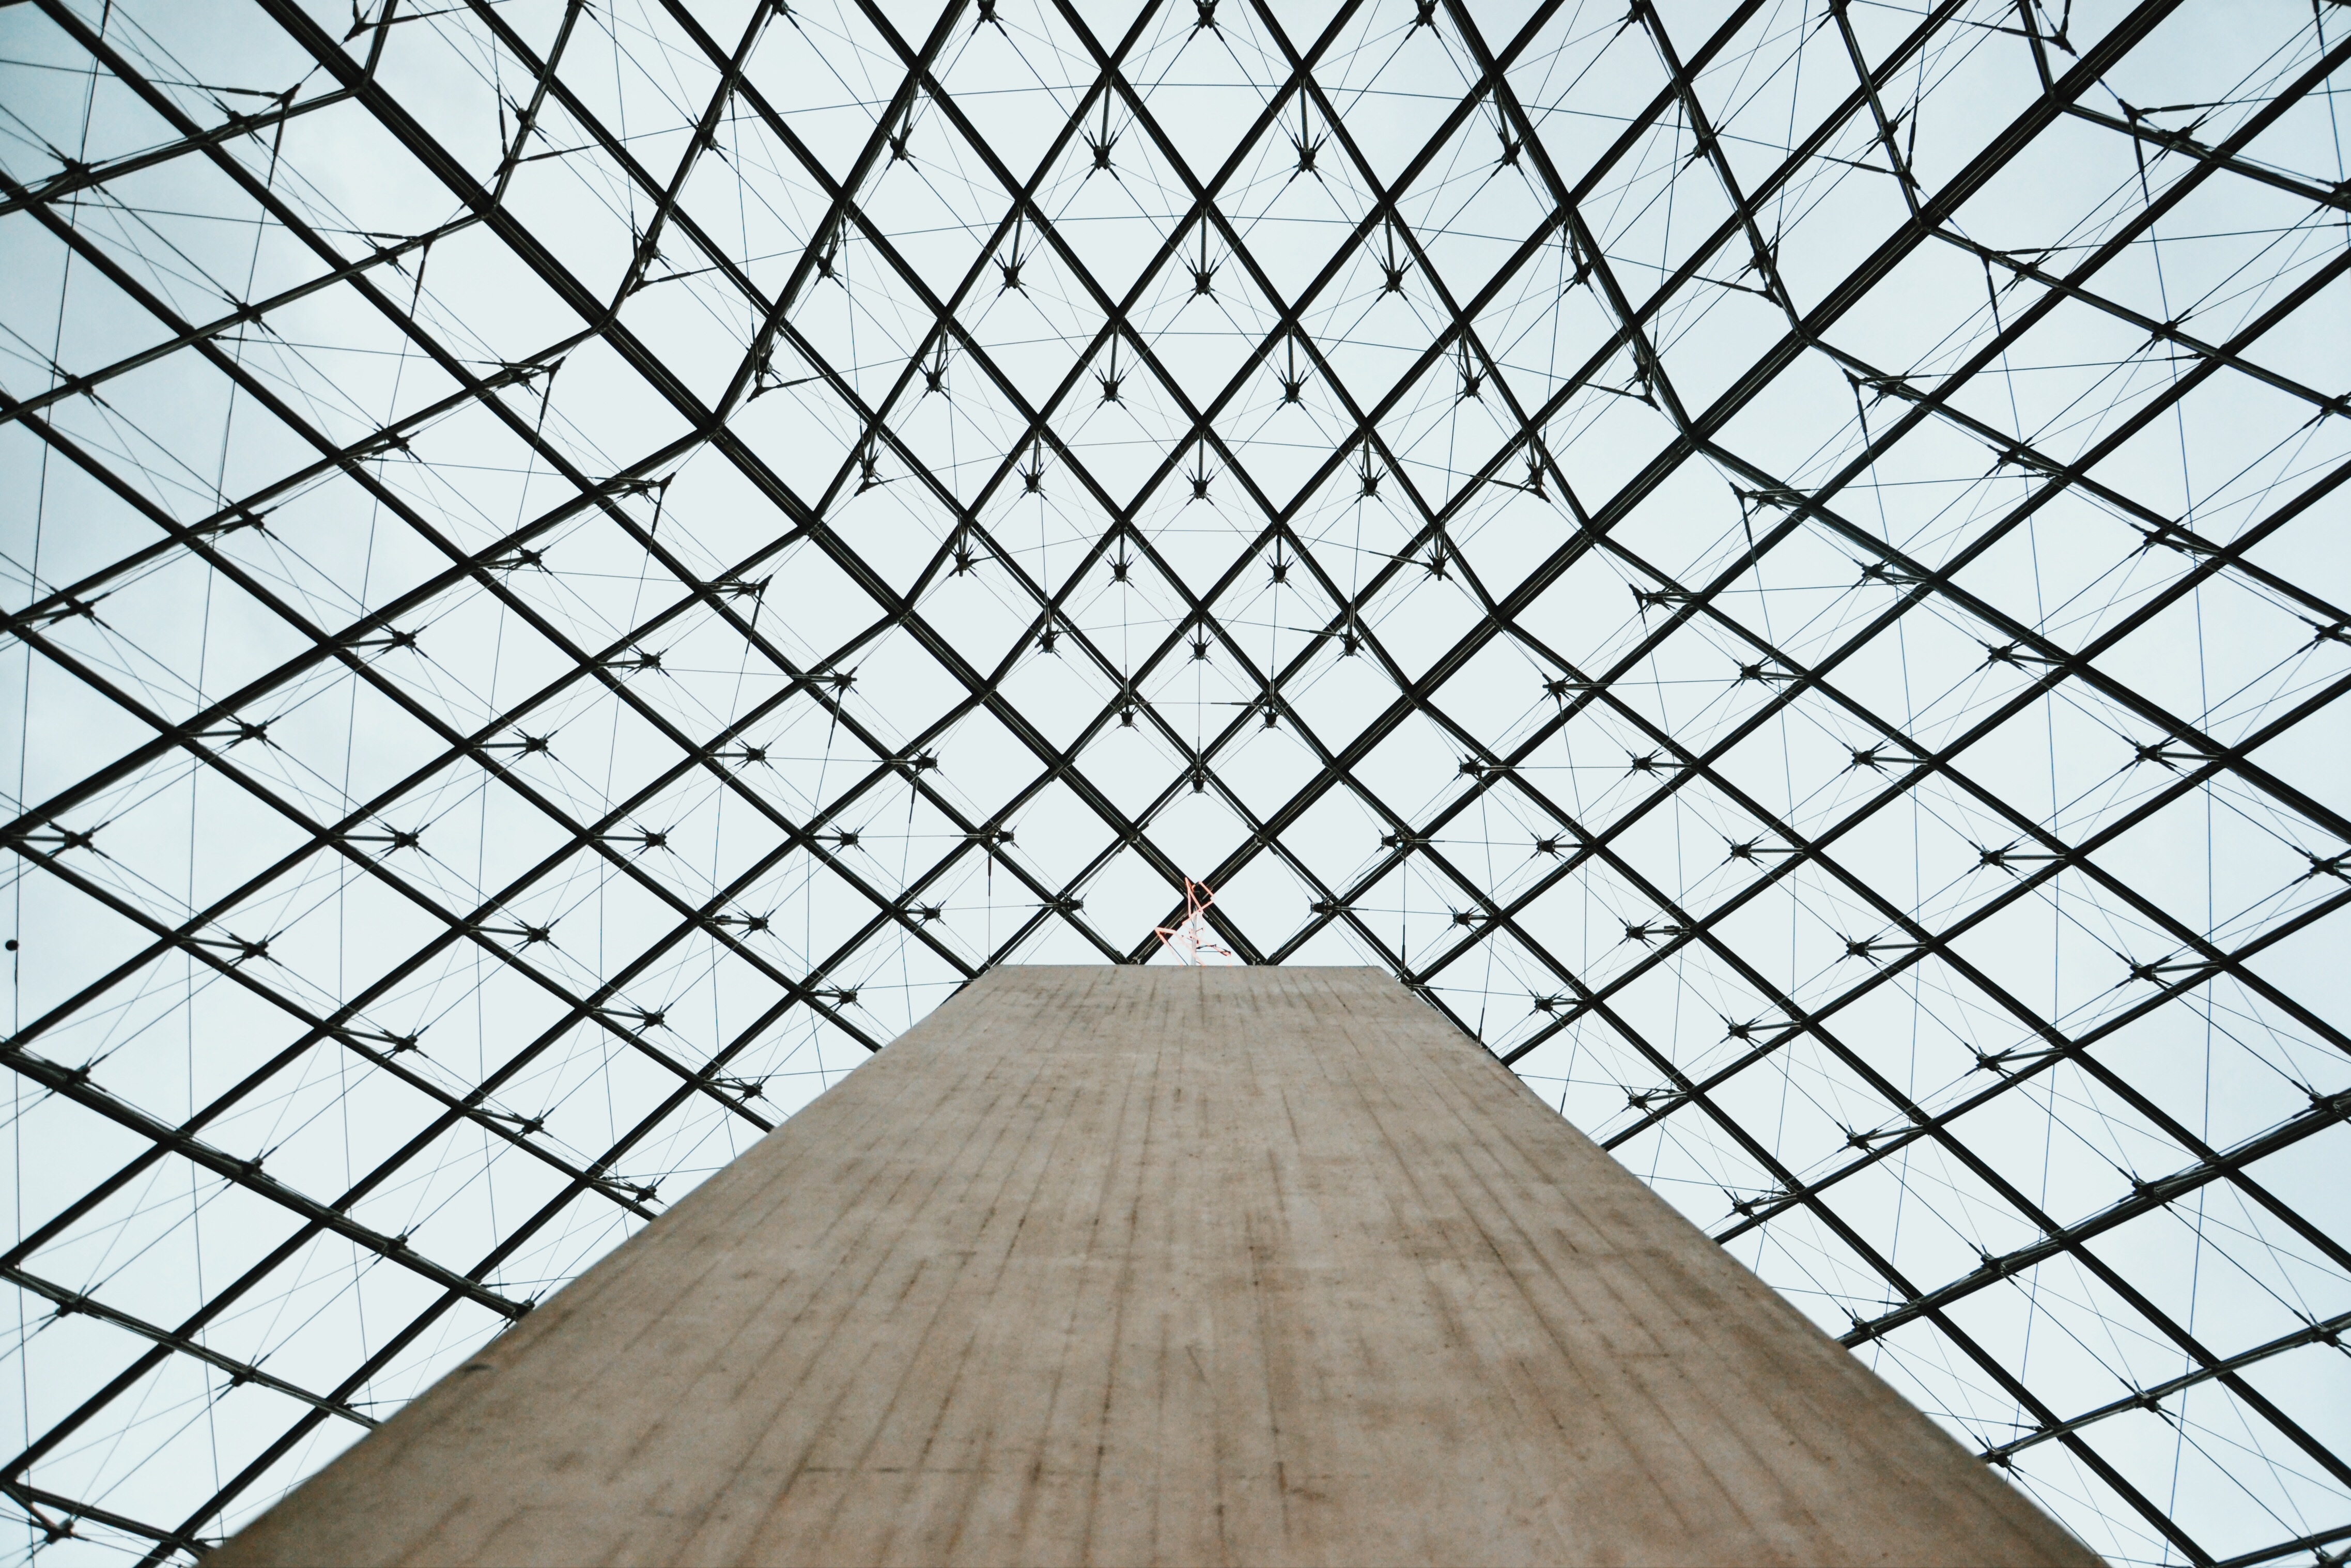
wood, floor, pattern, line, tile, circle, design, net, symmetry, shape, flooring, daylighting, outdoor structure